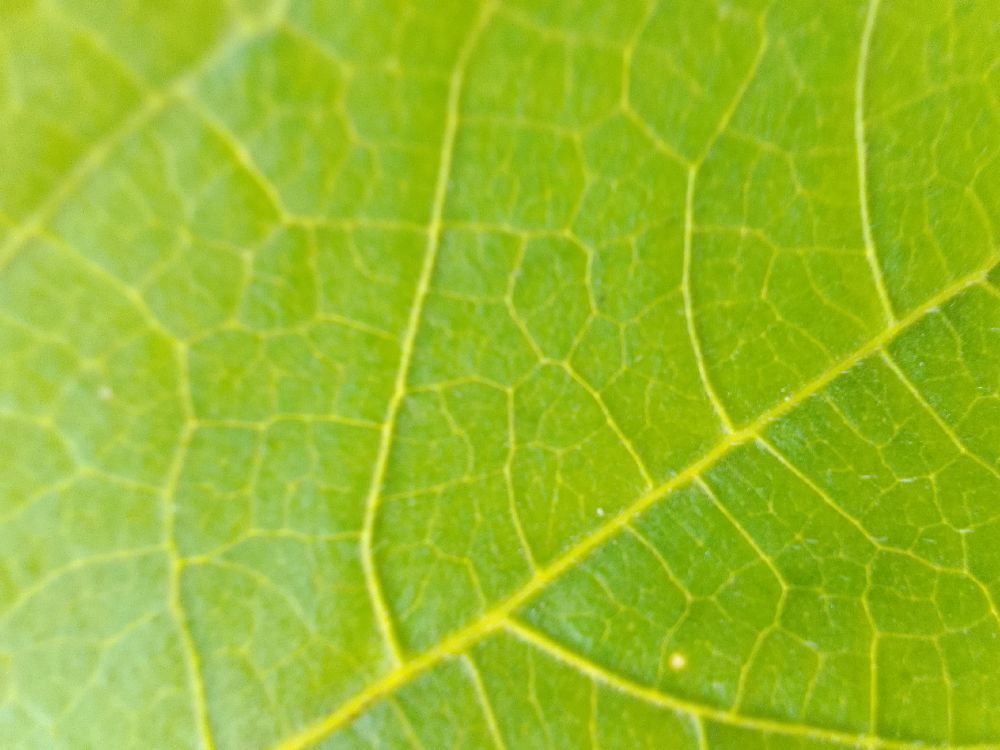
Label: healthy